1907 North West Staffordshire by-election

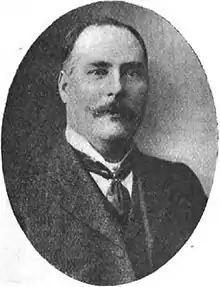
Albert Stanley

Stanley attributed his victory to the "perfect union" of Liberal and Labour forces. Twyford blamed his defeat on his failure to attract miners' votes.